Christopher Lasch

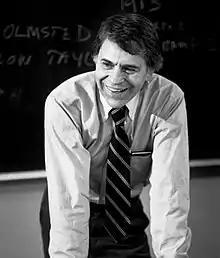

Robert Christopher Lasch (June 1, 1932 – February 14, 1994) was an American historian and social critic who was a history professor at the University of Rochester. He sought to use history to demonstrate what he saw as the pervasiveness with which major institutions, public and private, were eroding the competence and independence of families and communities. Lasch strove to create a historically informed social criticism that could teach Americans how to deal with rampant consumerism, proletarianization, and what he famously labeled "the culture of narcissism".